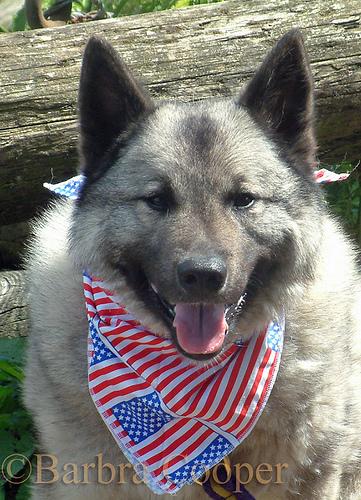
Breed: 217-n000046-Norwegian_elkhound